Gloria Lynch

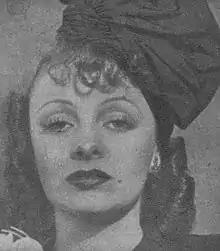
Lynch circa 1941

She began her acting career in 1940, without any previous acting training, in the film "Escándalo" ("Scandal") directed by Jorge Délano Frederick. Following her participation in the film, she received an invitation to travel to the United States, where, apart from learning English, she studied singing, dancing and acting.